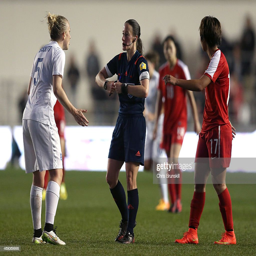
footballer argues with person during match .